Argentina national football team

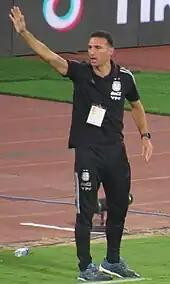
Lionel Scaloni, the current head coach of Argentina

At the 1986 World Cup in Mexico, the then manager, Carlos Bilardo, asked the team's kit supplier, Le Coq Sportif, for lighter blue shirts for their quarter-final against England in three days, but they could not be provided. Then, a member of the coaching staff scoured the shops of Mexico City for 38 plain shirts, which were transformed with an improvised version of the AFA emblem embroidered on the shirts and silvery American football numbers ironed to the backs.